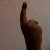
The image shows a hand gesture representing the number 1 in Indian Sign Language.